159 Aemilia

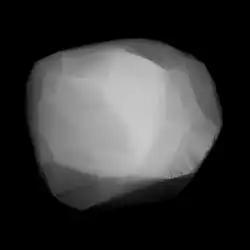
3D convex shape model of 159 Aemilia

159 Aemilia is a large main-belt asteroid. Aemilia was discovered by the French brothers Paul Henry and Prosper Henry on January 26, 1876. The credit for this discovery was given to Paul. It is probably named after the Via Aemilia, a Roman road in Italy that runs from Piacenza to Rimini.